Gregg Pilling

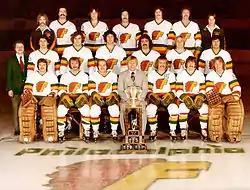
Coach Gregg Pilling in the middle of the front row, with the 1976–77 Philadelphia Firebirds, and the 1976 Lockhart Cup

Pilling was named the coach and general manager of Philadelphia's expansion team in the North American Hockey League. The Philadelphia Firebirds were announced in August 1974, resulting from a name-the-team contest. During the 1974–75 NAHL season, Pilling was fined $1000, and suspended five games due to forfeiting a game by pulling his team off the ice when a referee refused to allow a warm-up for the substitute goaltender, when the starter was injured. Pilling led the Firebirds to forty wins, and second place during the regular season. His team faced the seventh place Long Island Cougars in the first round of the playoffs, but were upset in four games. Pilling was named NAHL coach of the year, his second such award in two seasons. He was considered for Edmonton Oilers coaching vacancy in 1975. In the 1975–76 NAHL season, Piling led the Firebirds to 45 wins, and a second-place finished in the west division. He even played one game that year, accumulating 17 penalty minutes. In the playoffs, Pilling led Philadelphia past the Mohawk Valley Comets three games to one, then defeated the defending champion Johnstown Jets four games to one to reach the finals. Pilling won his second playoffs championship as a coach, as Philadelphia captured the Lockhart Cup in six games over the Beauce Jaros. He was named the league's general manager of the year. In the 1976–77 NAHL season, Pilling led the Firebirds to 38 wins, and fourth overall in the league. He made headlines by wearing an army helmet on the bench in protest of player helmets being mandatory. He later served a five-game suspension in January for waving a towel at a referee. Philadelphia faced the fifth place Erie Blades in the first round of the playoffs, and lost the series in five games.